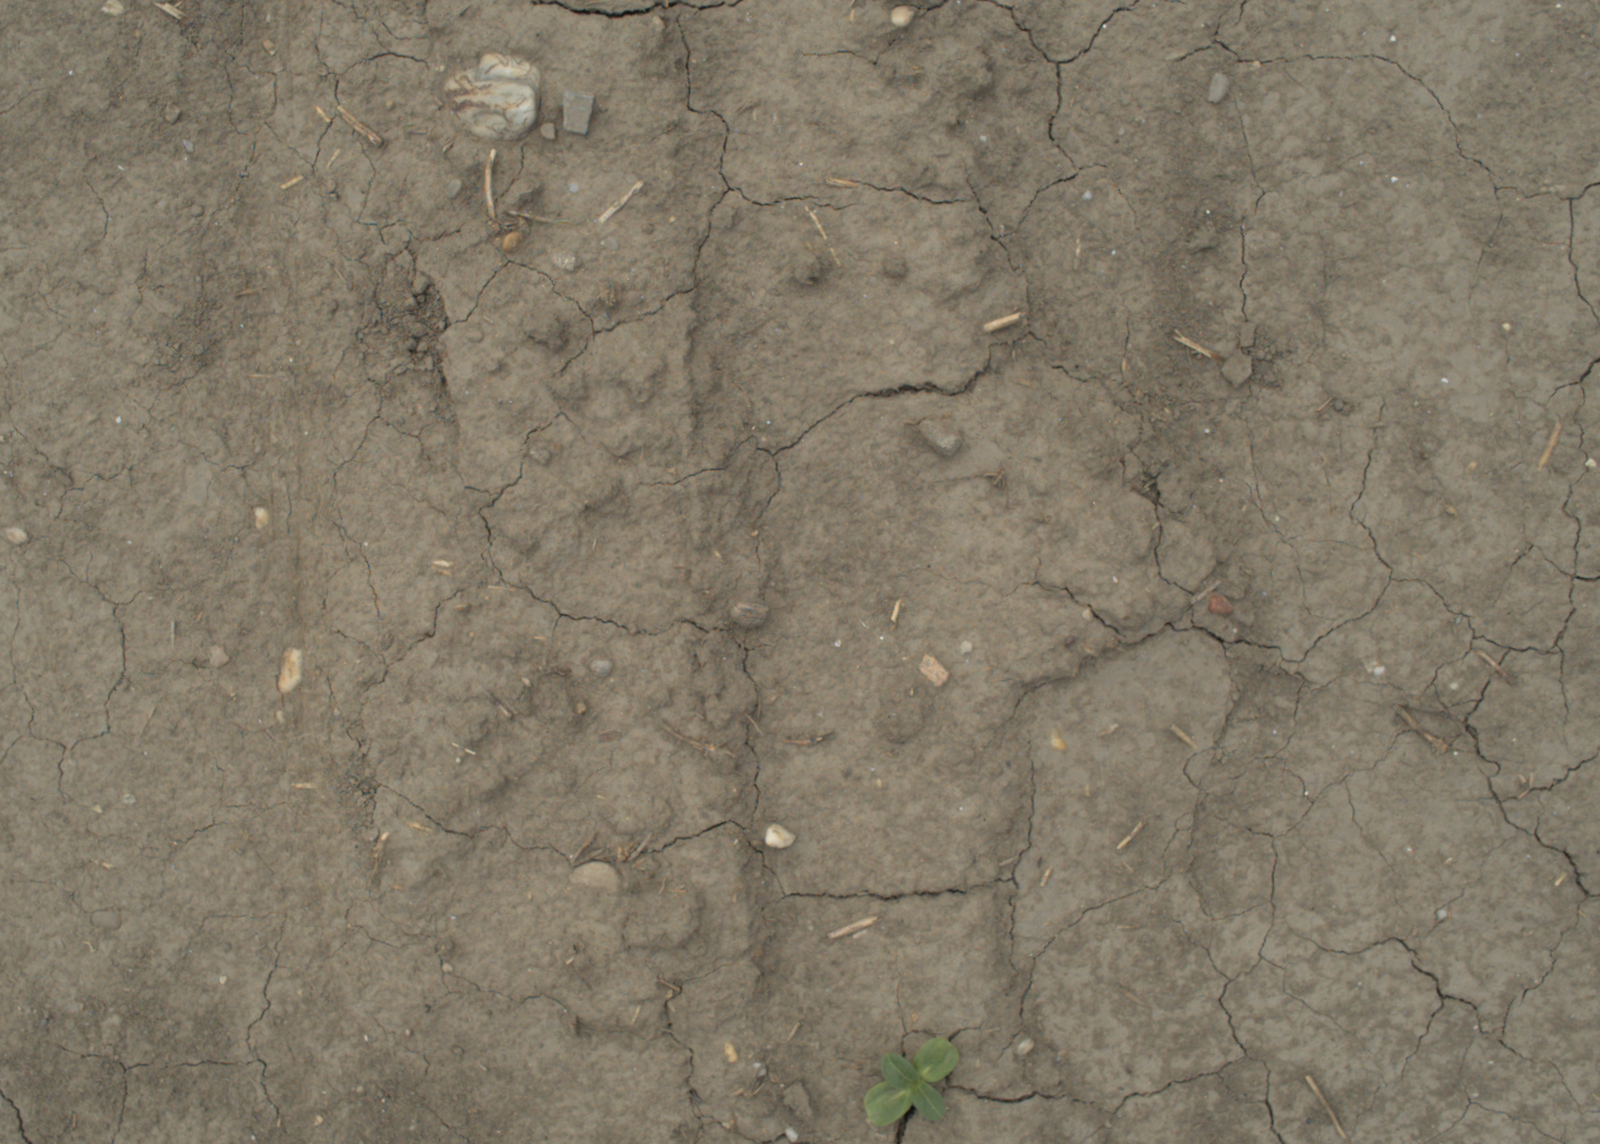
Capture date: 05.07.2021 13:06:23
Weather: cloudy
Wind: medium
Seeding date: 08.06.2021
Plant canopy height (mm): 961